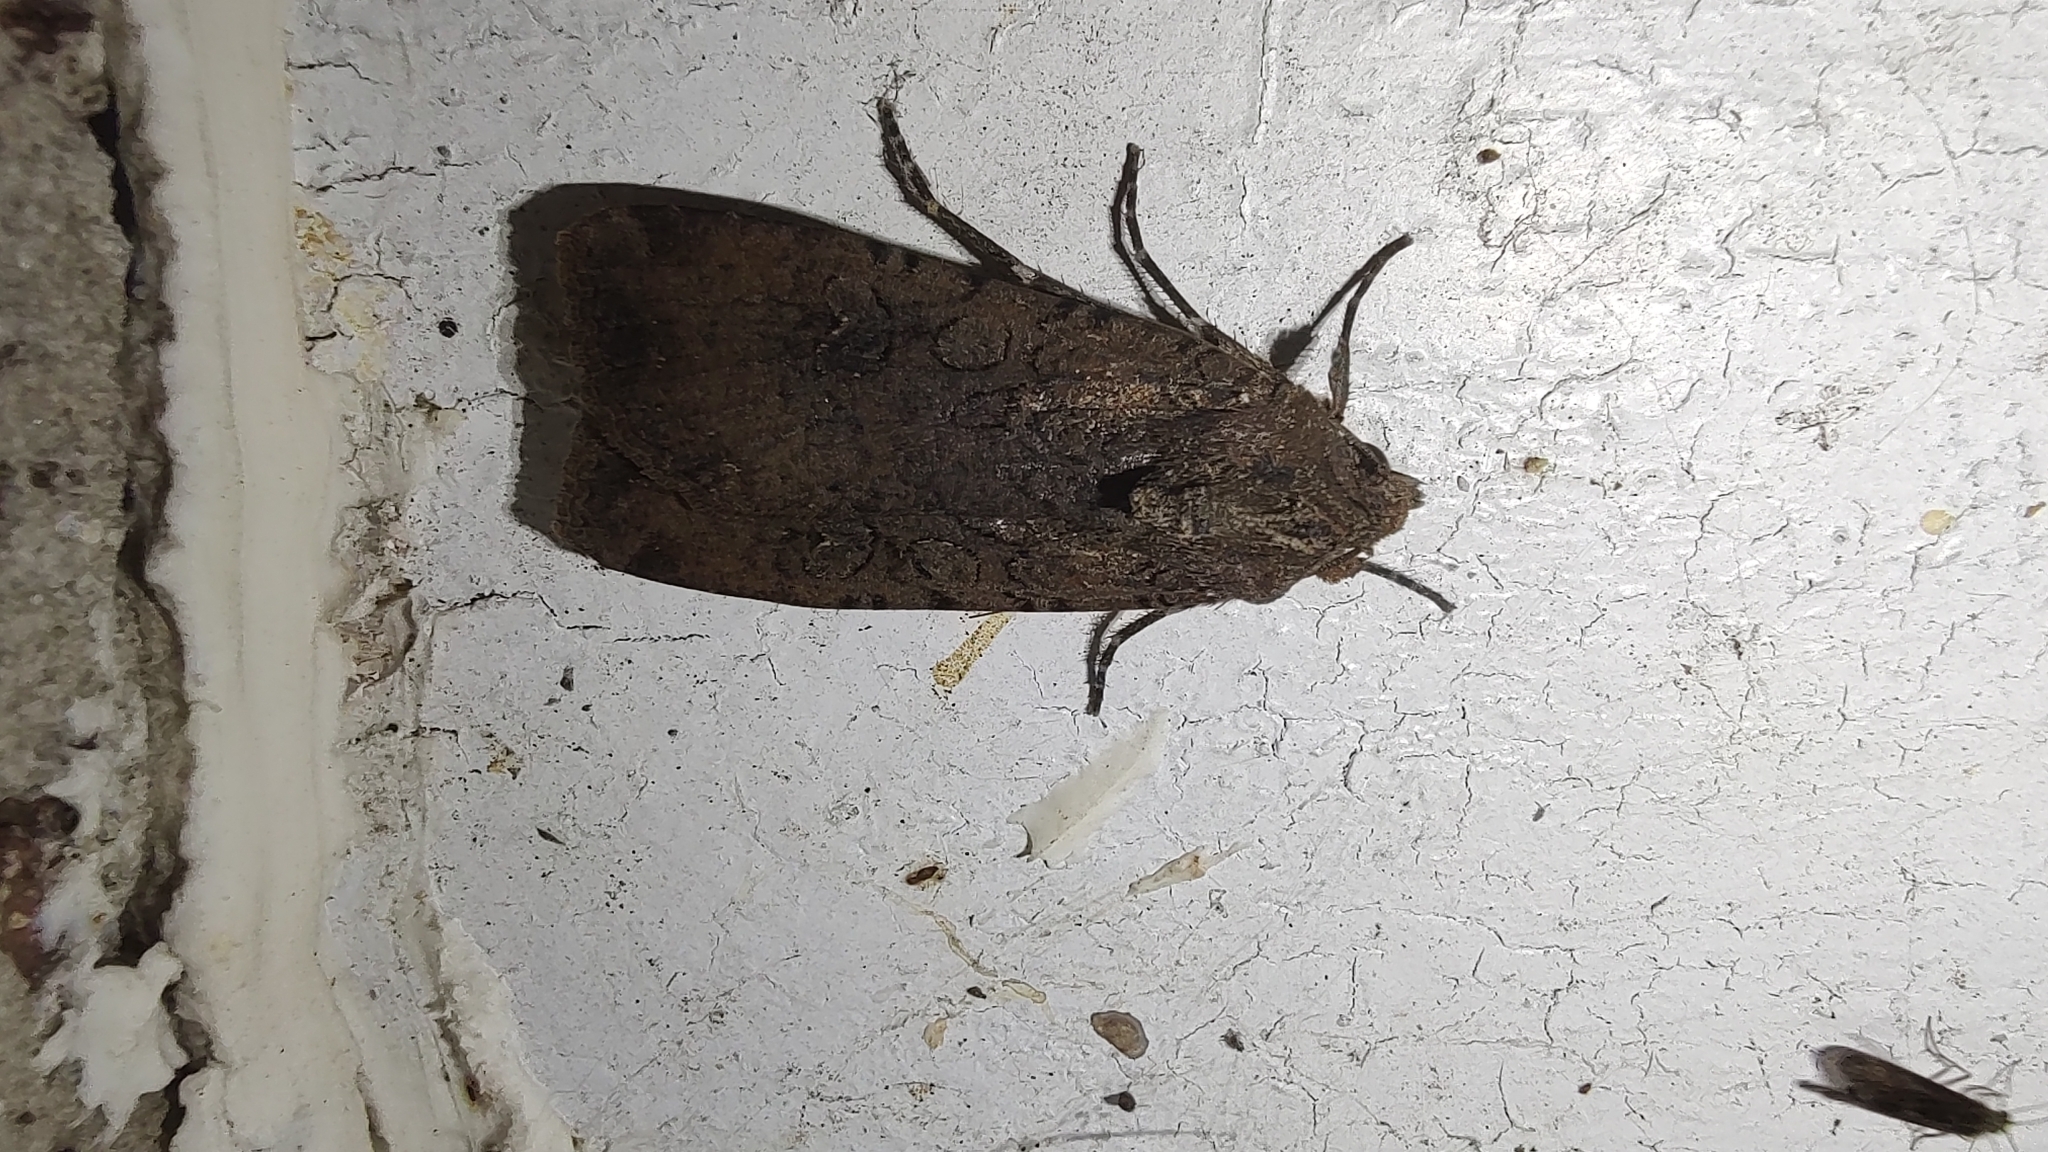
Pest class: cutworms